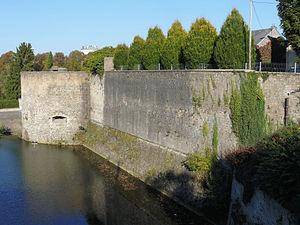
Fortifications de Mézières - Front Ouest - Tour Milard. XVIe siècle
Charleville-Mézières est une commune française située dans le département des Ardennes, en région Grand Est. Elle est divisée en quatre cantons. L'agglomération Ardenne Métropole qu'elle forme avec la ville de Sedan compte plus de 130 000 habitants.
Ce tableau présente la liste de tous les monuments historiques classés ou inscrits dans la ville de Charleville-Mézières, dans le département des Ardennes, en France.
La tour Milard est un édifice faisant partie des remparts de Charleville-Mézières, situé dans la commune française de Charleville-Mézières, en Ardennes.